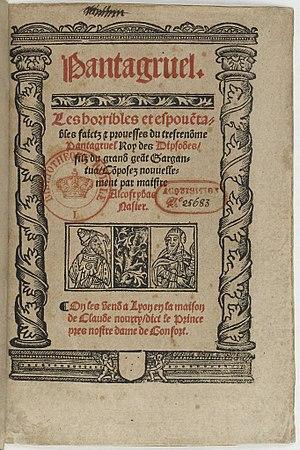
Page de titre du Pantagruel de Rabelais édité par Claude Nourry vers 1530-1532.
La rue Confort est une rue du 2ᵉ arrondissement de la ville de Lyon.